Cuisine of Odisha

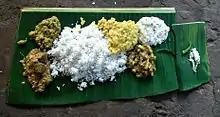
"Abadha", the afternoon meal of the Jagannath Temple served on a plantain leaf.

Temples in the region make offerings to the presiding deities. The "prasada" of the Jagannath Temple is specifically called "Mahaprasad" meaning greatest of all prasadas. It consists of 60 recipes/dishes, so it is called .